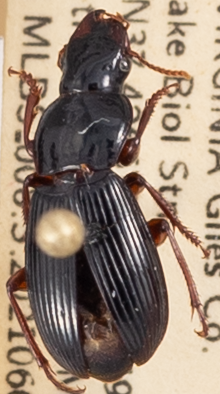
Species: Harpalus spadiceus
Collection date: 2021-06-01
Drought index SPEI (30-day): -1.85
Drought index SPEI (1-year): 0.678
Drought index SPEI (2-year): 1.45